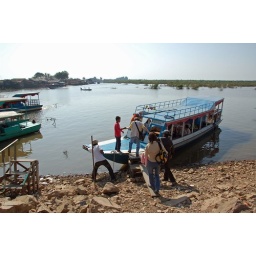
In the morning, we took a river boat to Tonle Sap Lake which is the largest lake in Southeast Asia.